Mylius–Eaton House

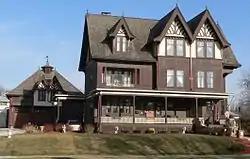

The Mylius–Eaton House is a historic building located in Sioux City, Iowa, United States. The house was built by Charles Mylius, who an Italian-born Englishman. Mylius, however, never lived here. That distinction belonged to Franz and Matilda Shenkberg, whose marriage ended in divorce and they sold the house in 1906 to Fred and Lillian Eaton. Eaton was a banker who became the president of the Sioux City Stock Yards, and he was involved in a variety of other businesses and organizations in the community. The house remained in the Eaton family until 1967.